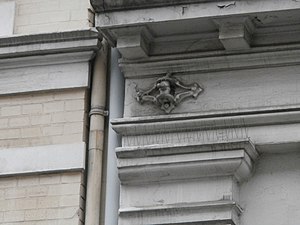
Rosette (sporvogne)
Rosette i Hamburg, der har fået samme farve som huset.
En rosette, også kaldet murrosette, vægrosette eller husrosette, er et kunstfærdigt udformet ophæng til køreledninger for sporvogne, trolleybusser og i visse tilfælde jernbaner. Rosetterne, der typisk er af støbejern, sættes fast på husmure og benyttes til ophæng af de bæreledninger, der holder køreledningerne. De bruges hvor der ikke er plads til køreledningsmaster, eller hvor disse ikke ønskes af æstetiske årsager. Derudover er rosetter betydeligt billigere end køreledningsmaster.